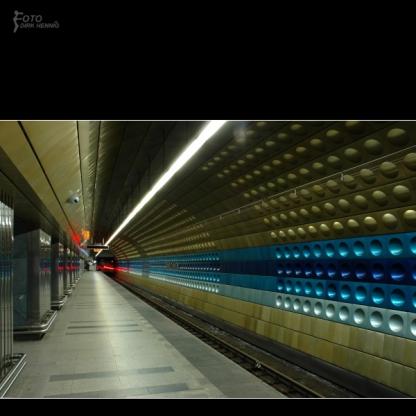
Scene: Indoor